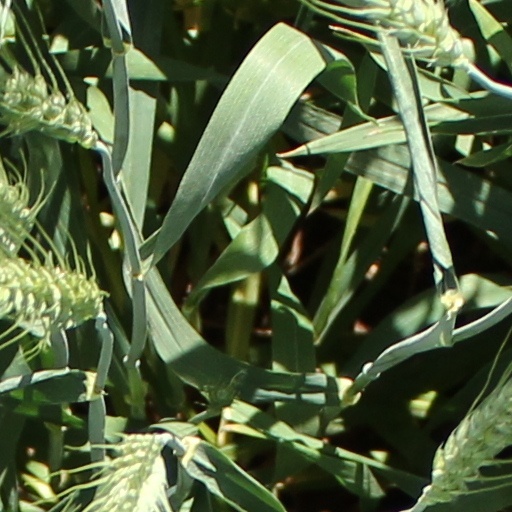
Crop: wheat